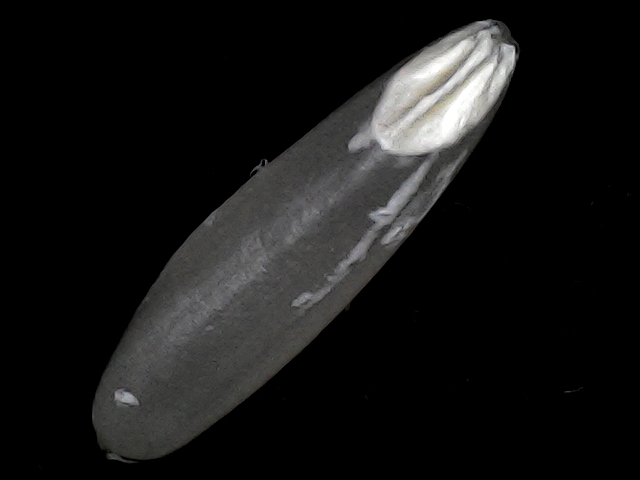
Rice variety: BRRI102